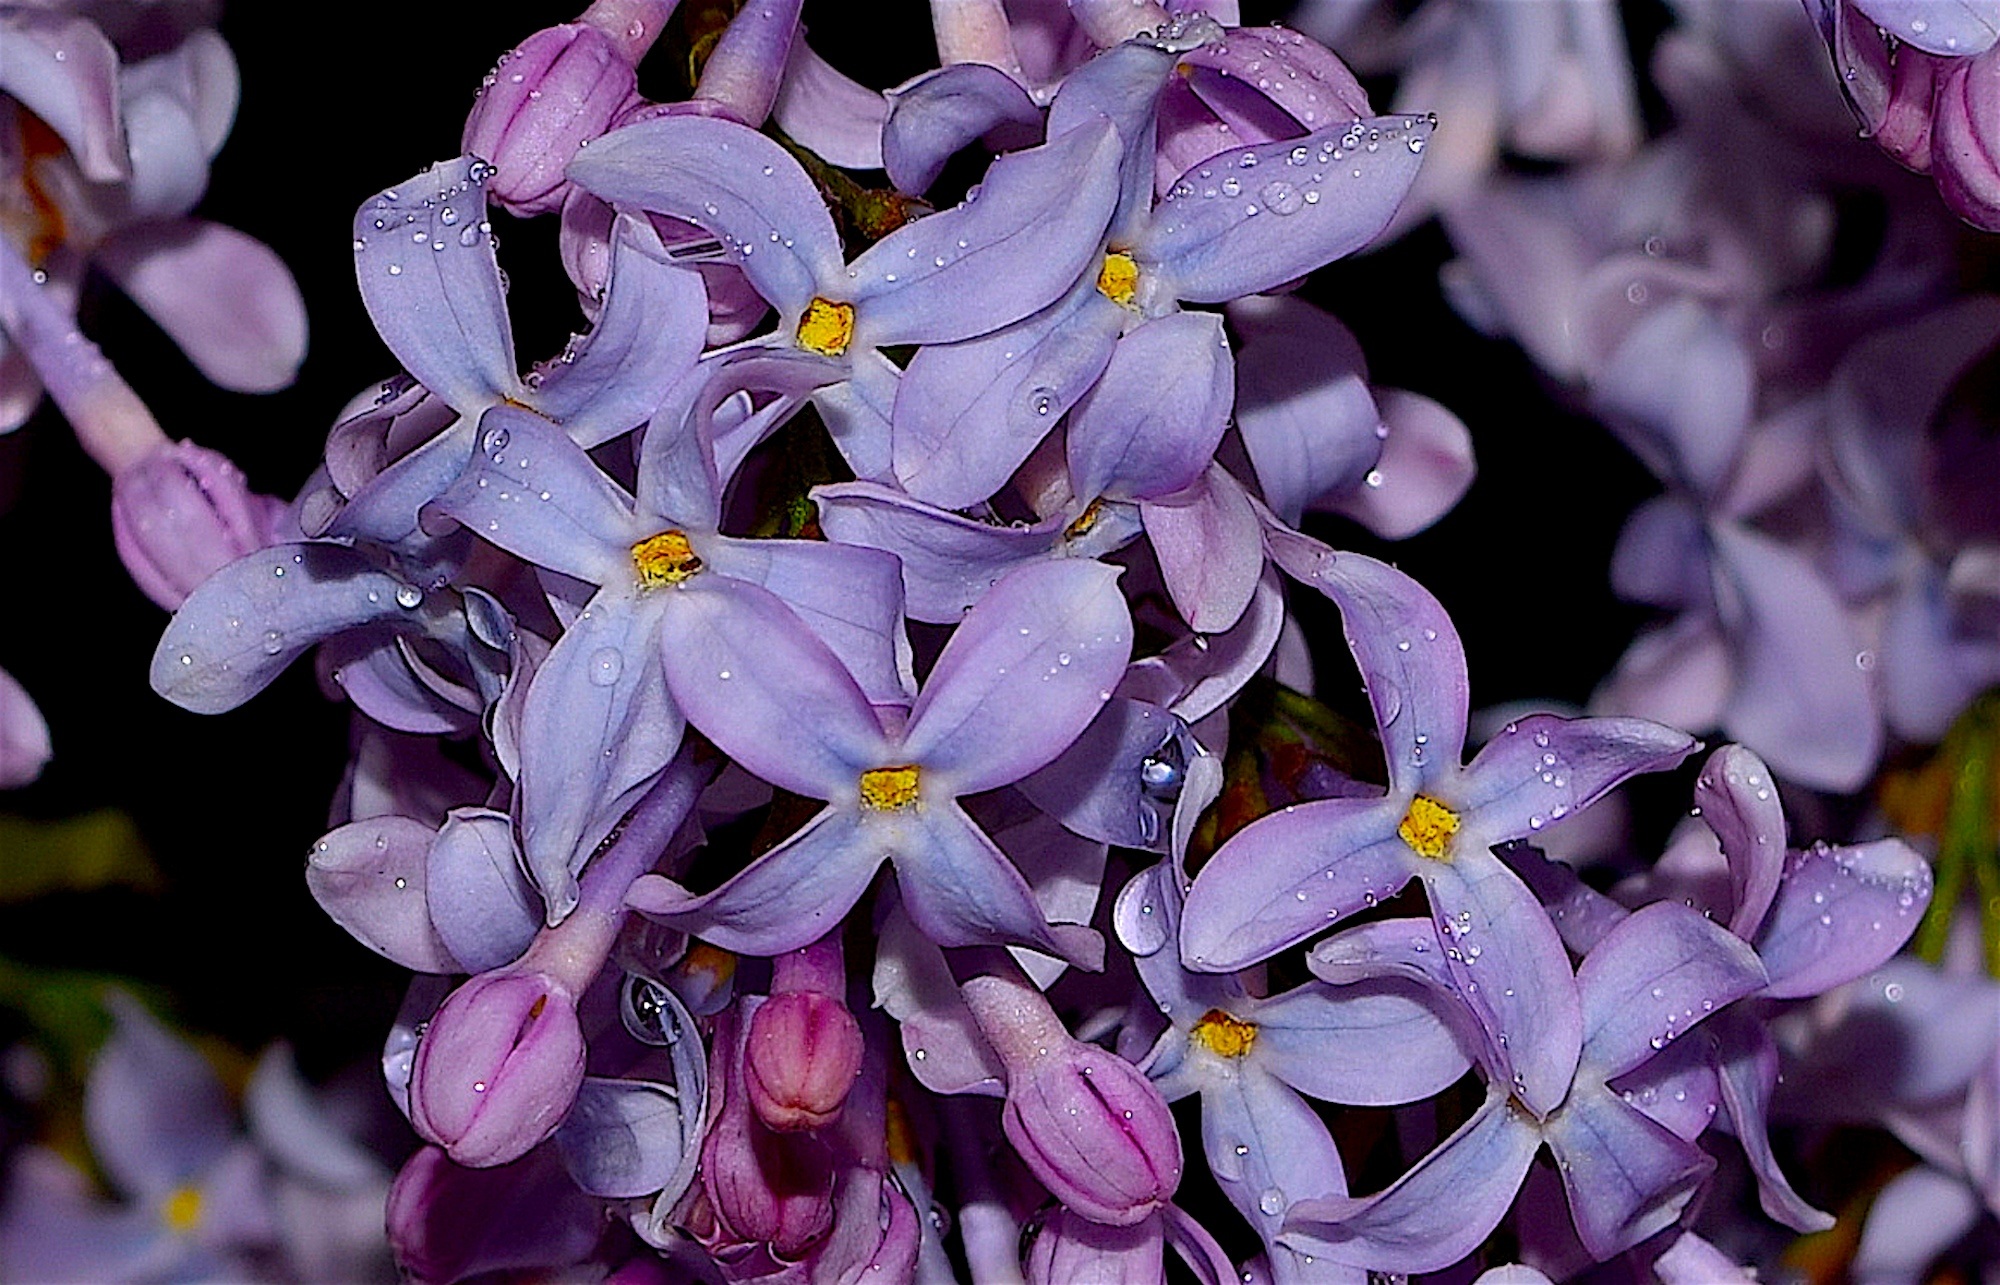
water, nature, branch, blossom, drop, dew, plant, flower, purple, petal, bloom, spring, color, natural, fresh, botany, blooming, garden, pink, flora, season, wildflower, violet, lilac, bud, macro photography, flowering plant, dendrobium, land plant